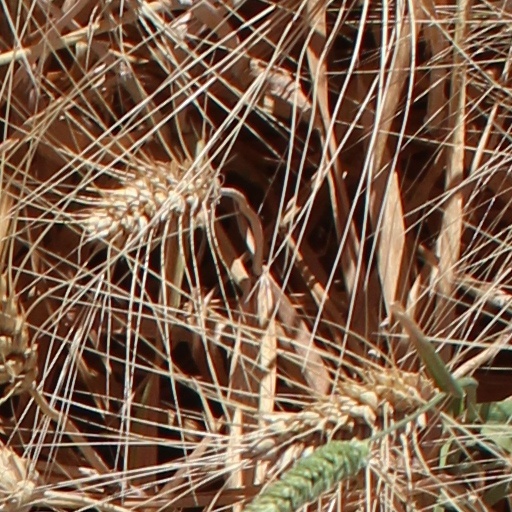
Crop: wheat